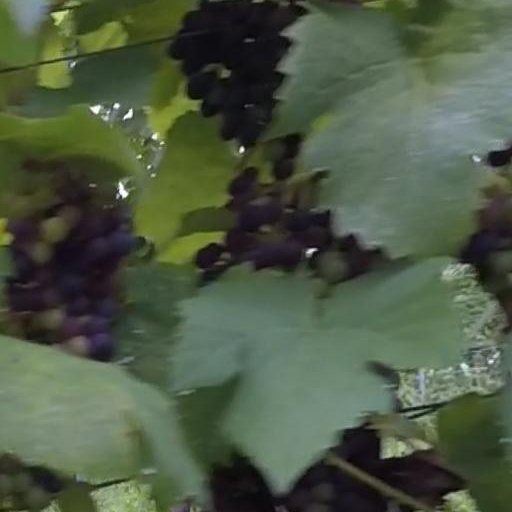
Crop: grape